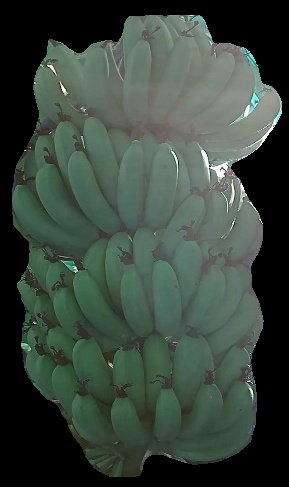
Variety: pachbale
Grade: grade1